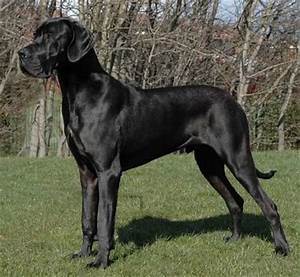
Label: cane